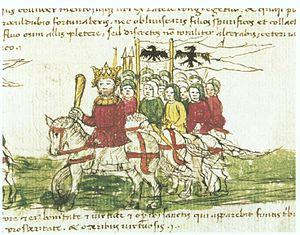
Frédéric Iᵉʳ de Hohenstaufen, dit Frédéric Barberousse, fut empereur romain germanique, roi des Romains, roi d'Italie, duc de Souabe et duc d'Alsace, comte palatin de Bourgogne.